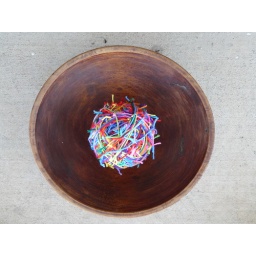
Scrap yarn in a wooden bowl that came across the prarie